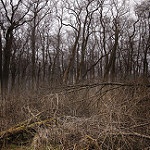
Label: forest